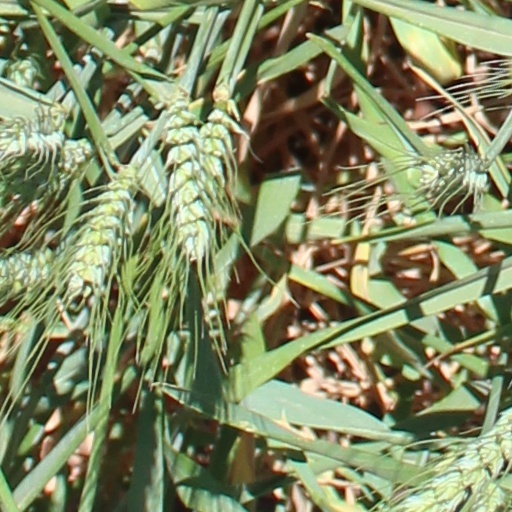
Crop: wheat